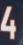
Number: 4